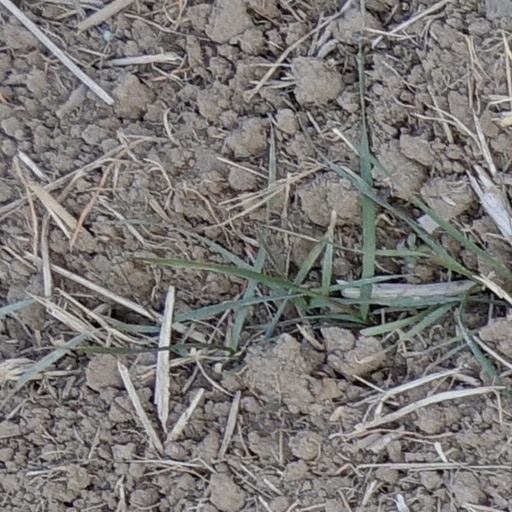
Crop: wheat